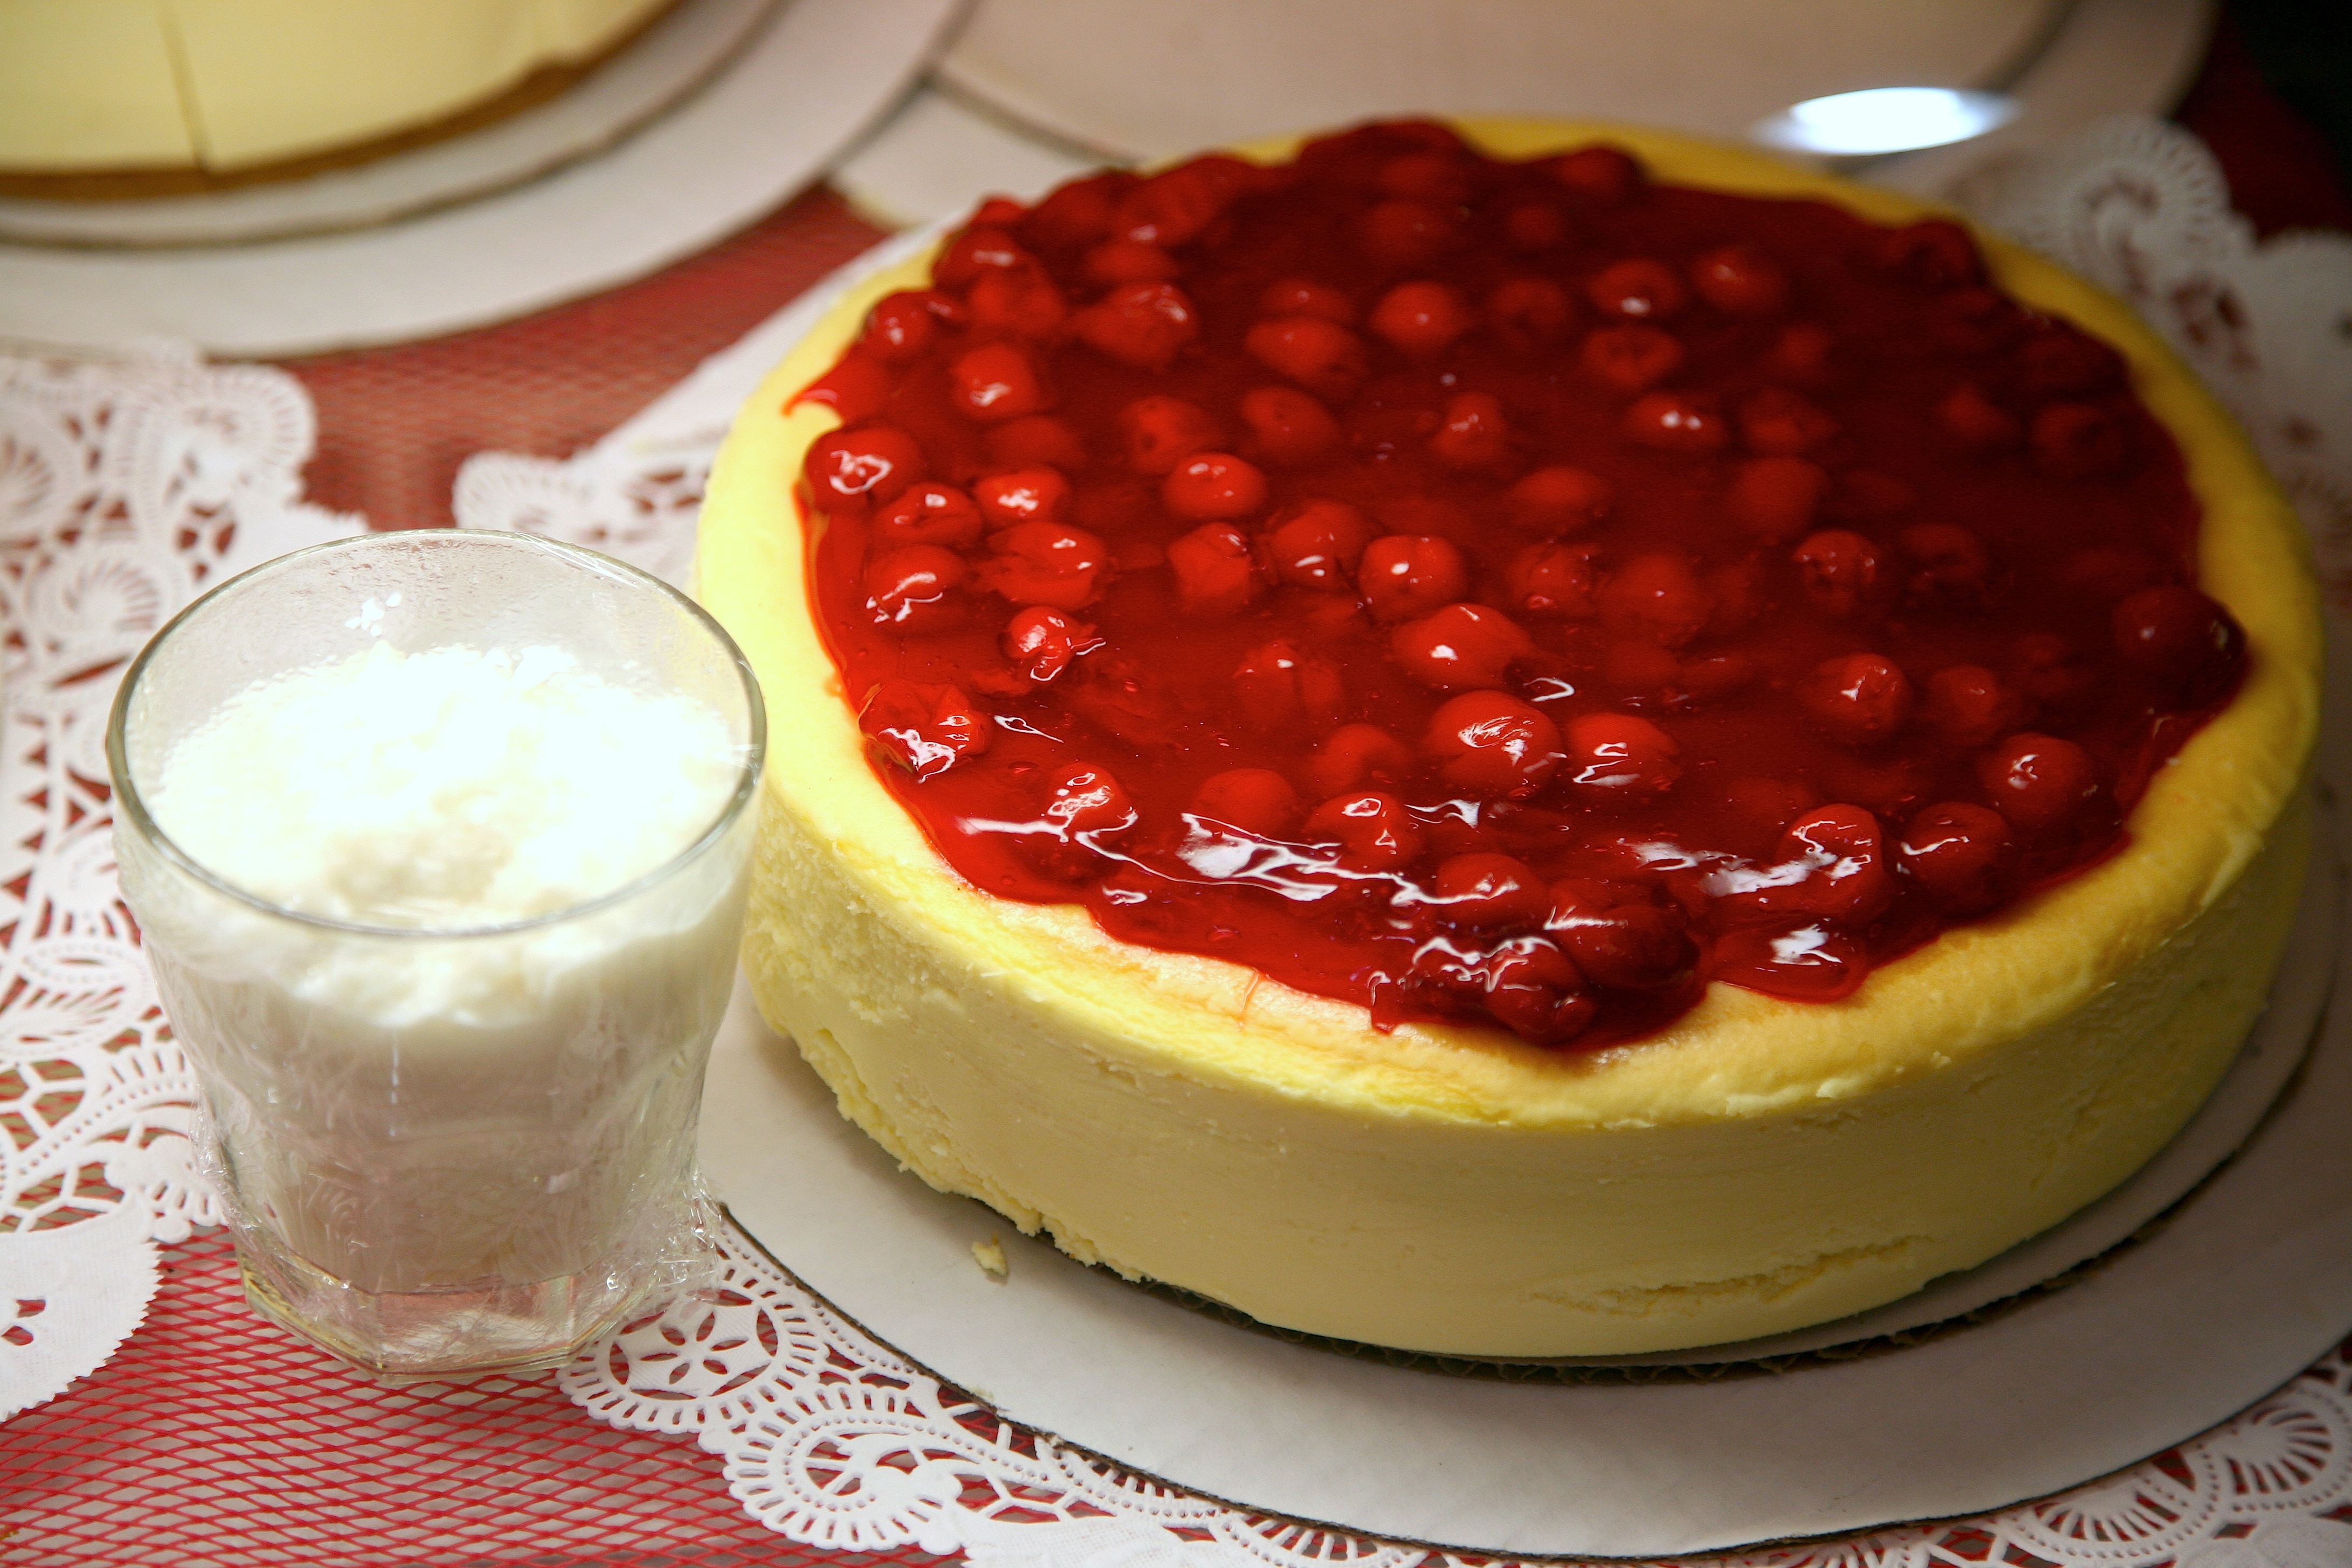
fruit, dish, food, produce, dessert, cuisine, cheesecake, baked goods, pudding, torte, mascarpone, semifreddo